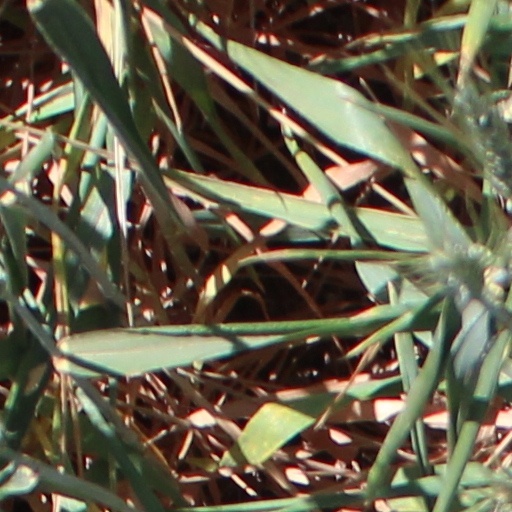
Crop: wheat